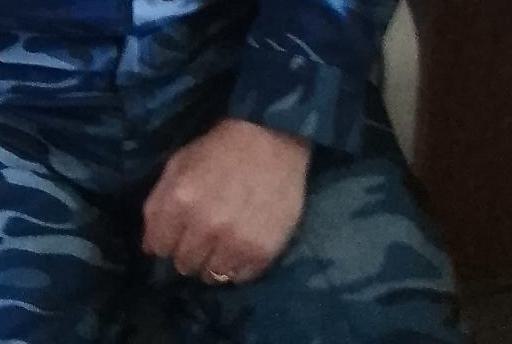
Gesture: no_gesture